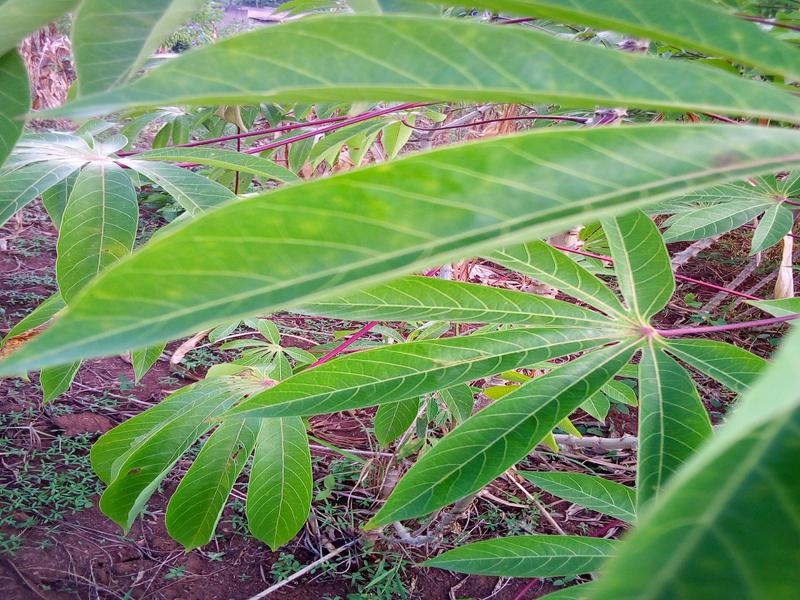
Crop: cassava
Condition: healthy